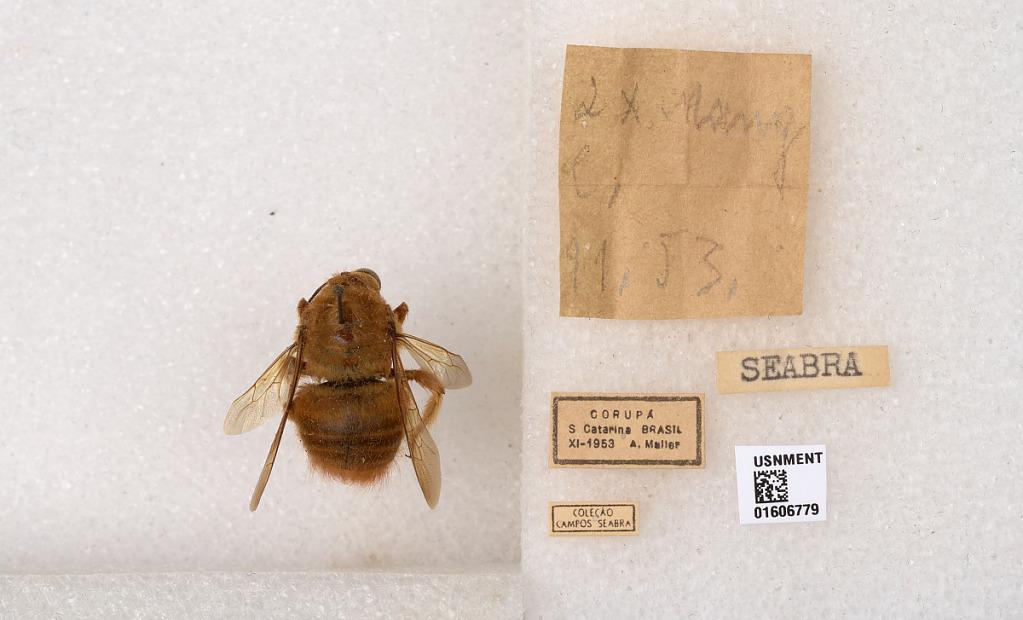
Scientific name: Xylocopa (Neoxylocopa) brasilianorum (Linnaeus)
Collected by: A. Maller
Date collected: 1953-10-1
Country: Brazil
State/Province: Santa Catarina
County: Corupa
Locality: Corupa